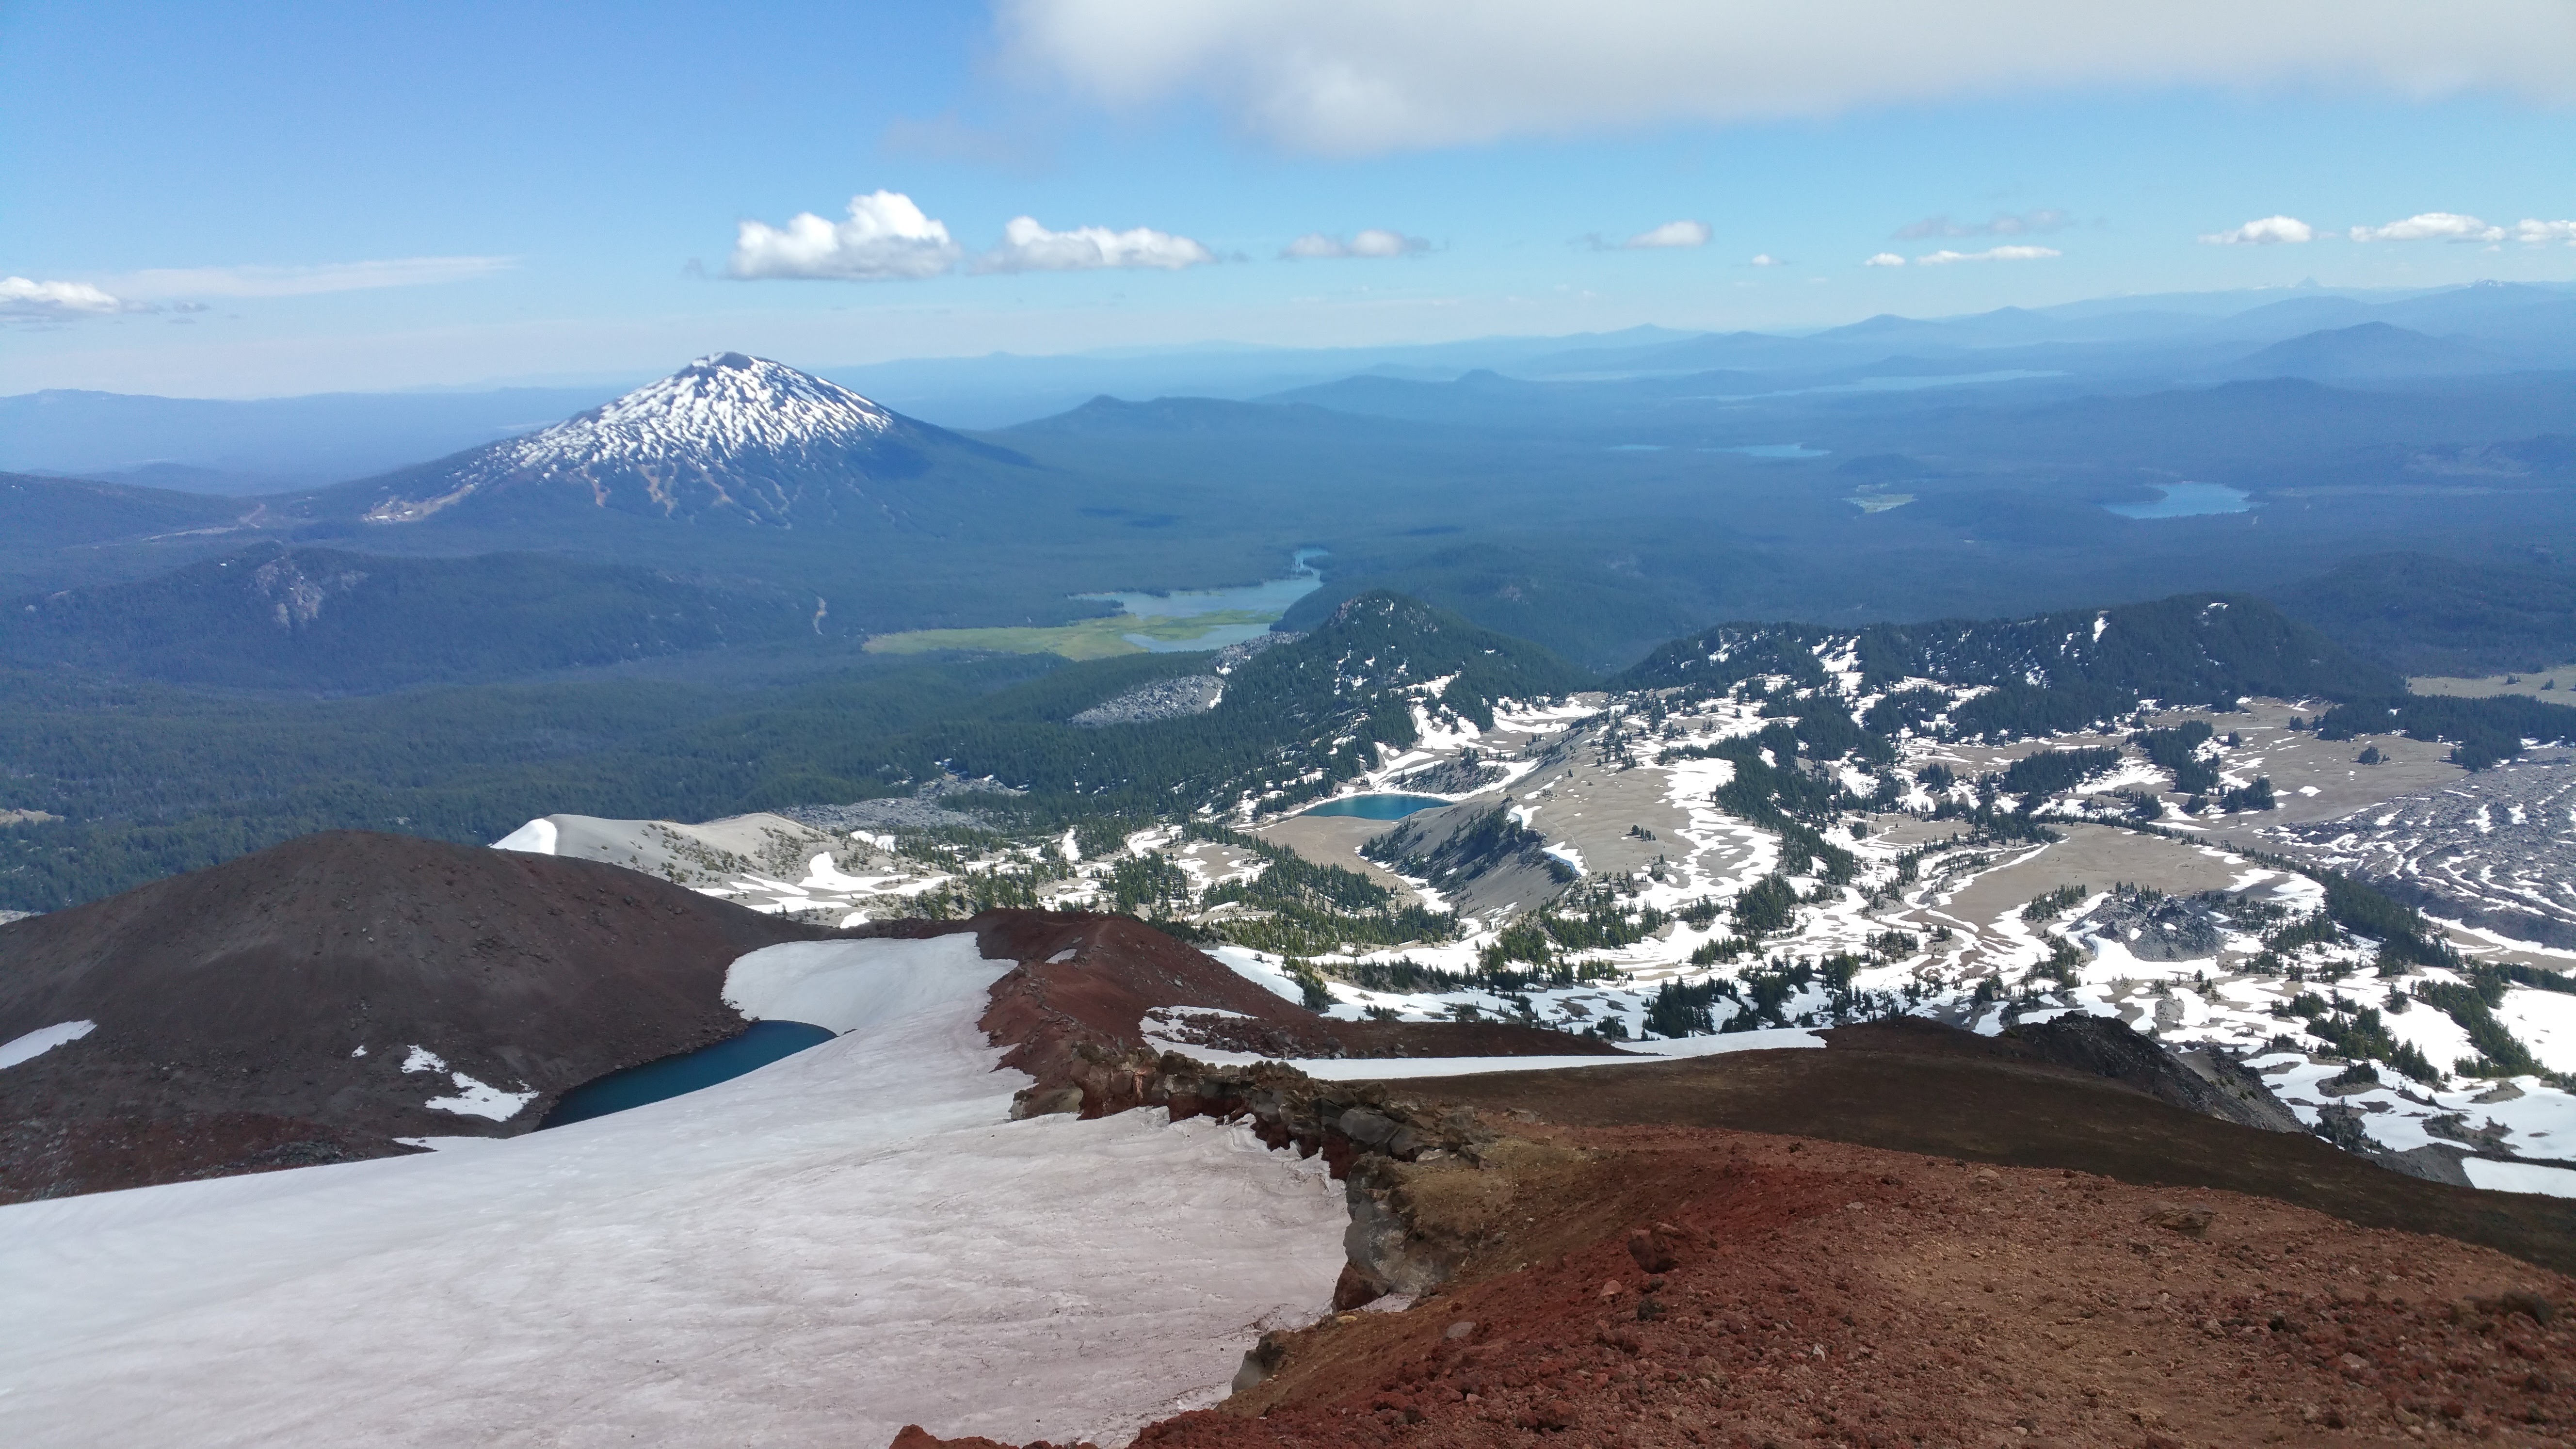
landscape, wilderness, walking, mountain, snow, adventure, valley, mountain range, ridge, summit, alps, plateau, fell, cirque, oregon, moraine, landform, aerial photography, mountain pass, three sisters, geographical feature, mountainous landforms, geological phenomenon